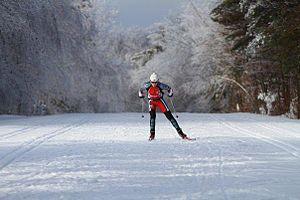
Lise Marie Meloche, née le 19 avril 1960 à Ottawa, est une biathlète canadienne.